Pauline Guéymard-Lauters

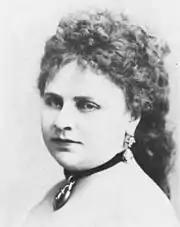
Guéymard-Lauters c.1865 by unknown photographer

Pauline Guéymard-Lauters (1 December 1834 – 10 May 1918) was a major opera singer in Paris in the 19th century, creating important soprano/mezzo-soprano roles at the Paris Opera. Her vocal range has been described as “a soprano of wide extension”.